Sugar cream pie
Also known as:
jv - Javanese: Pai krim gula
pt - Portuguese: Torta de creme de açúcar
ru - Russian: Пирог с сахарным кремом
Category: pastry (dessert pie)
Cuisine: American
Associated cuisines: American
Area: United States
Countries: United States
Region: Northern America

A custard pie made with a simple filling of cream, sugar and cornstarch or flour.

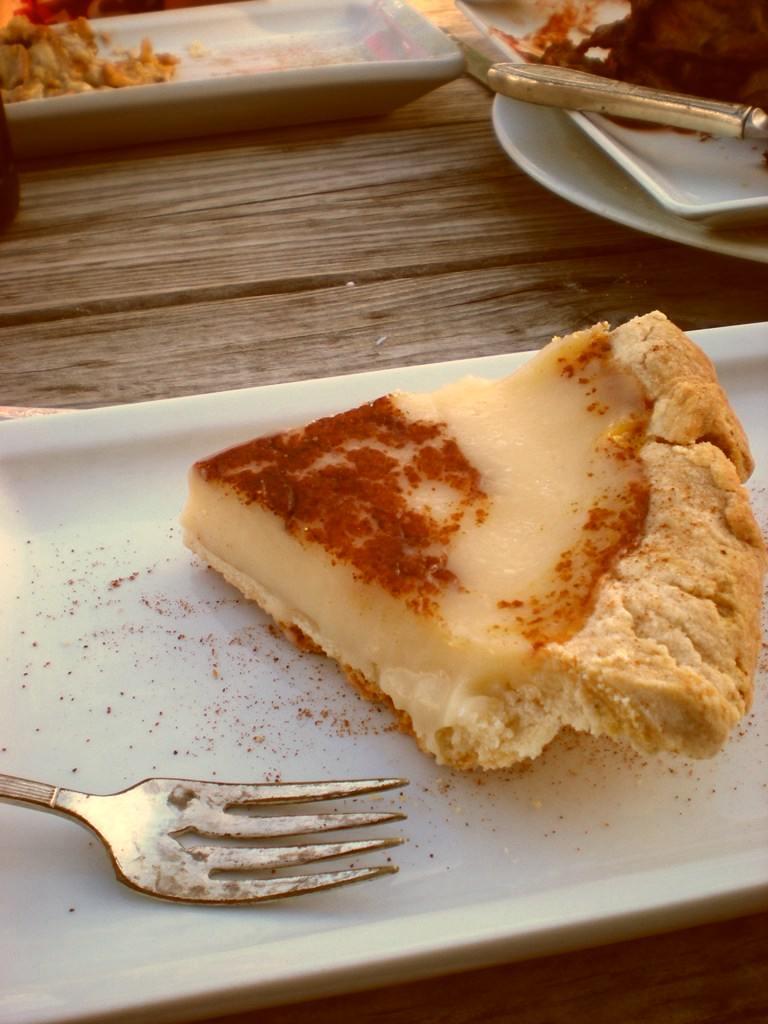
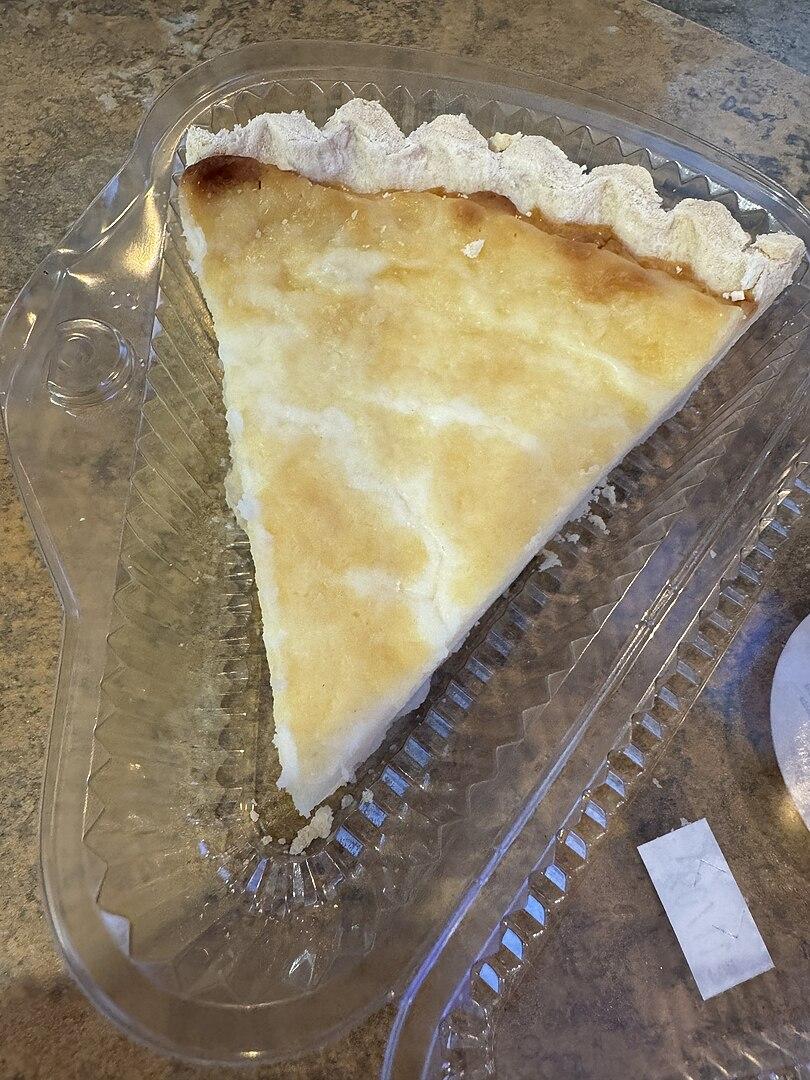